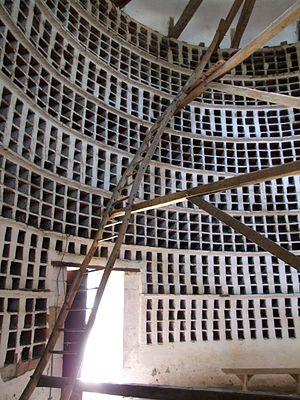
Intérieur du colombier, Château d'Epoisses, Côte d'Or, Bourgogne, FRANCE avec ses boulins
Un colombier était à l'époque féodale un édifice destiné à loger et à élever des pigeons.
On désigne par droit seigneurial les avantages et responsabilités attribués au seigneur français par la détention d'une seigneurie banale. La seigneurie confère au seigneur un droit symbolique, fiscal et judiciaire sur les terres et sujets de son domaine.
Une échelle est un dispositif ou un outil permettant de se déplacer, généralement verticalement et/ou de se tenir debout en hauteur.